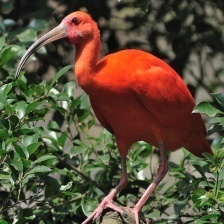
Species: SCARLET IBIS
Scientific name: EUDOCIMUS RUBER